CentrePort Wellington

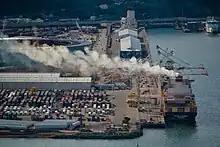
Container terminal at CentrePort, 2015. The Interislander ferry terminal is at top right.

The container terminal was developed by Wellington Harbour Board in the early 1970s, and by 1979 there were three container cranes in service. In 2006, two new container cranes were commissioned, to replace the three cranes originally installed in the 1970s. The new cranes have greater capacity because they are twin-lift, capable of lifting two containers at a time. In 2011, the last of the original three container cranes was removed from service.